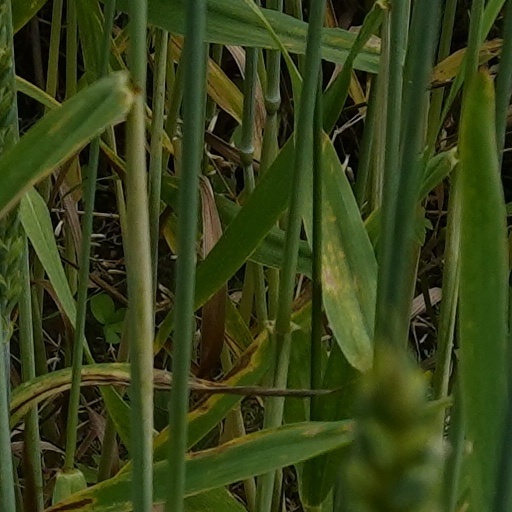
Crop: wheat